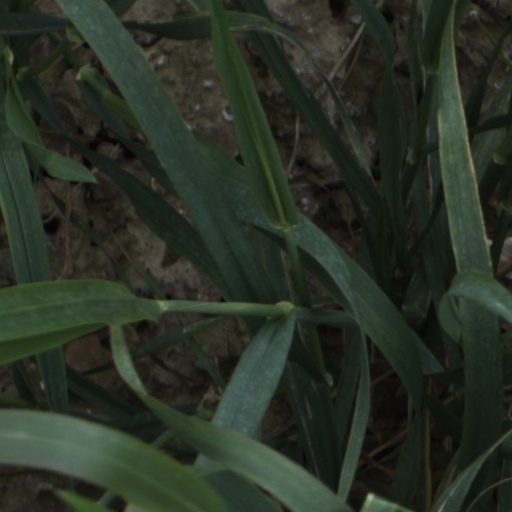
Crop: wheat